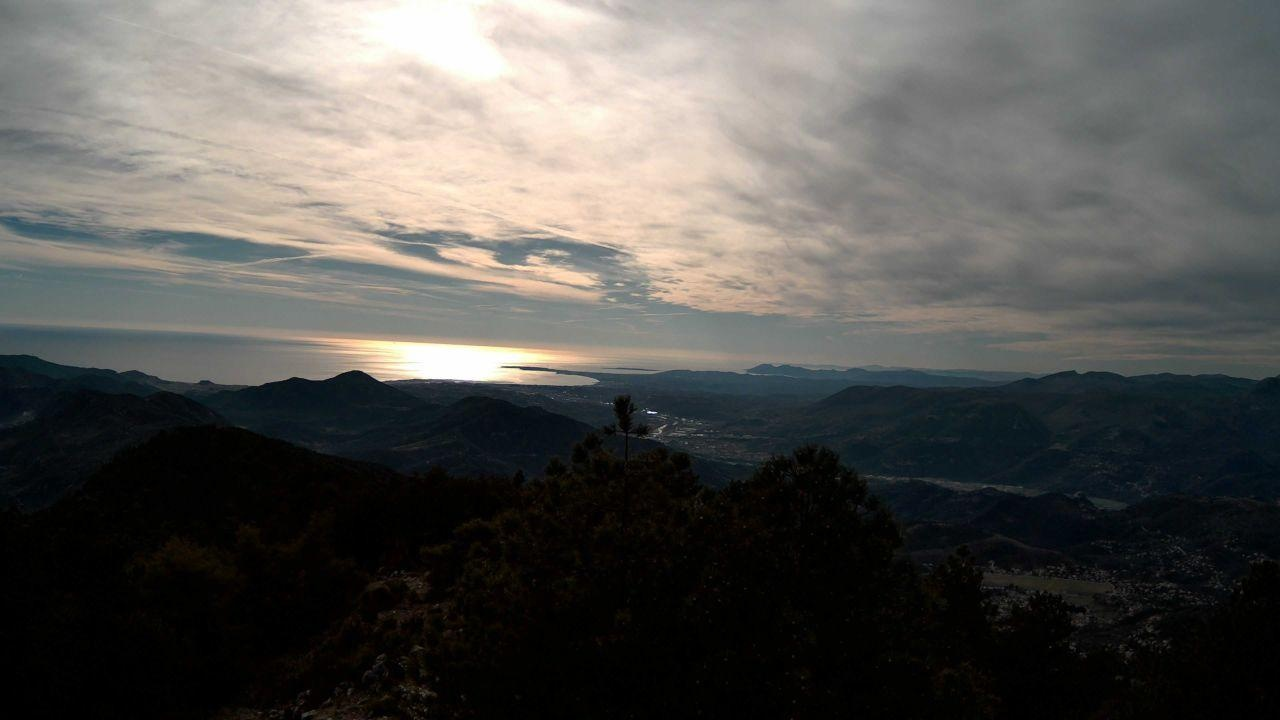
Fire: no
Smoke: no